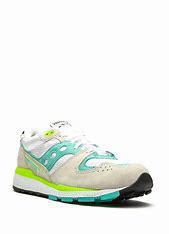
Brand: Saucony
Model: Azura